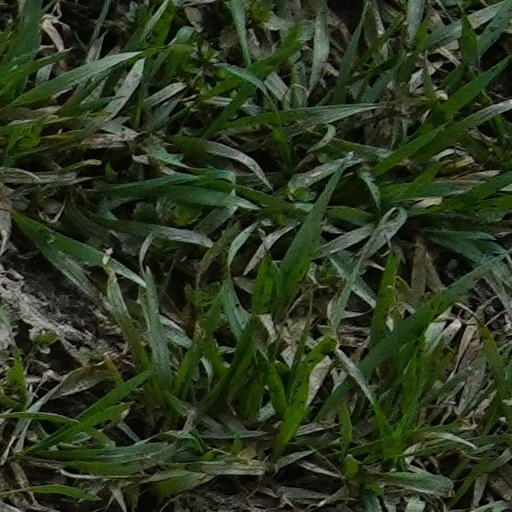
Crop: wheat